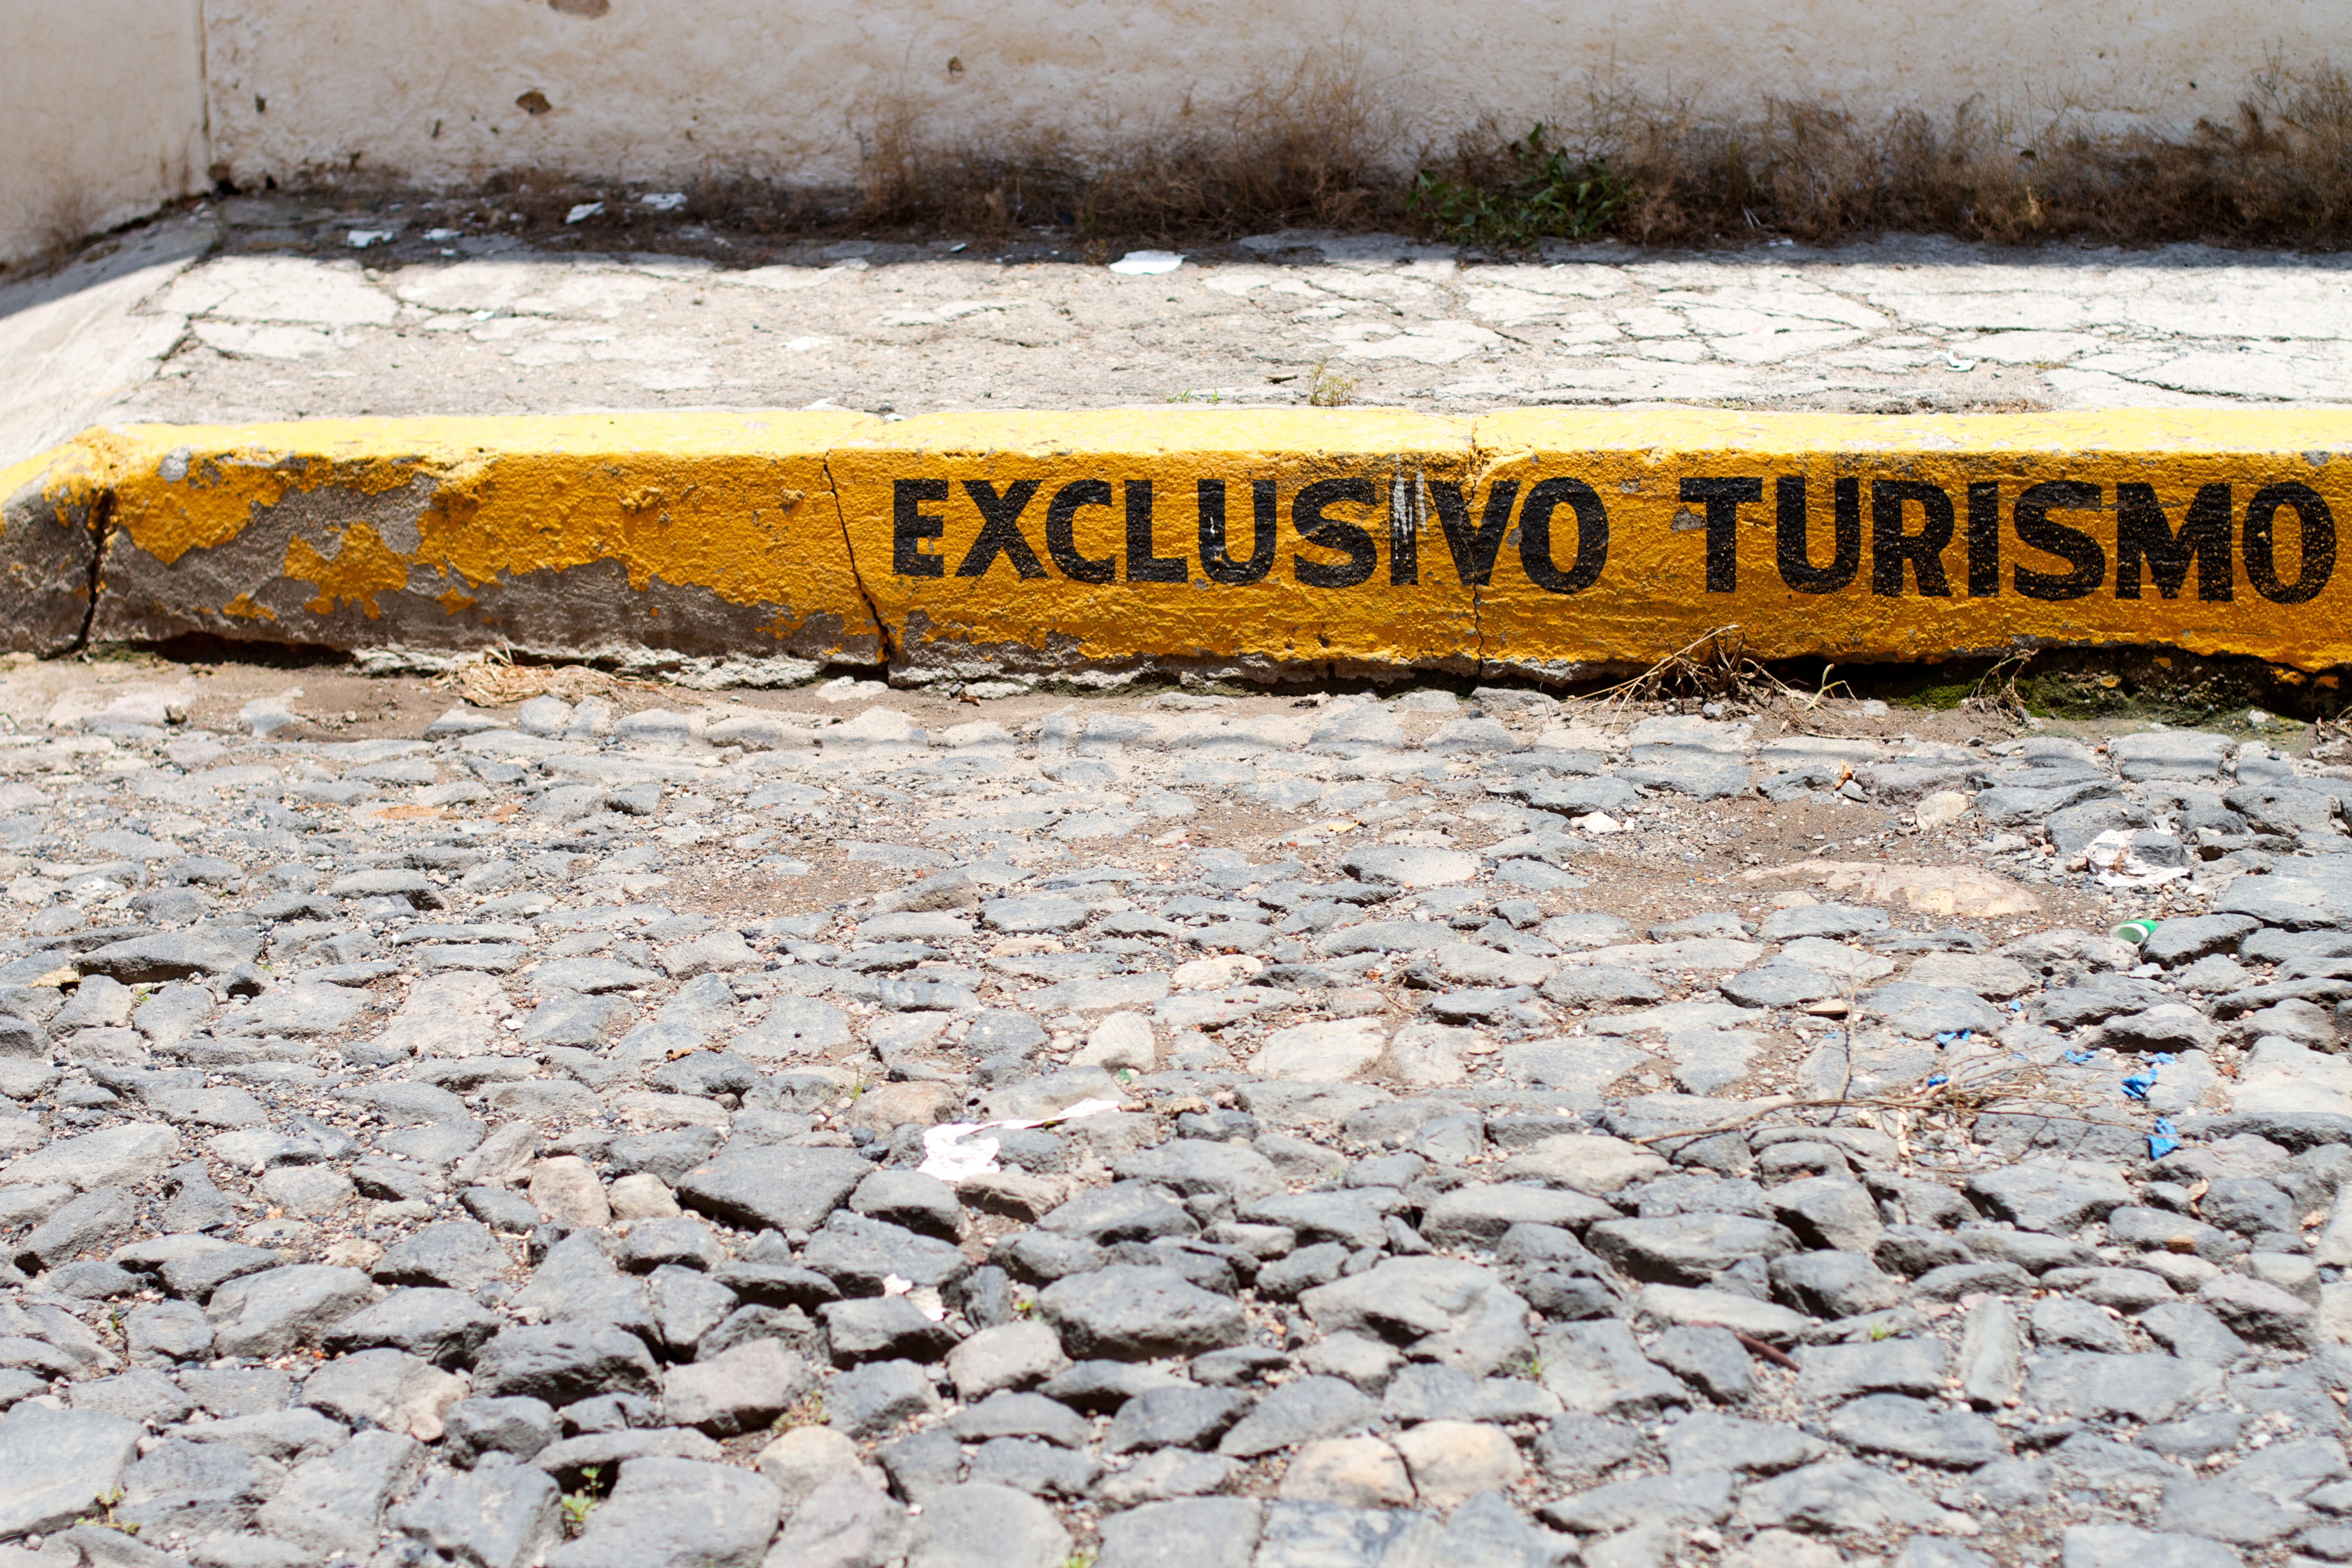
rock, snow, winter, wood, wall, soil, geology, road surface